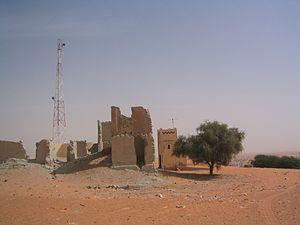
Boutilimit est une ville et une commune de Mauritanie située à 154 km au sud-est de la capitale Nouakchott, dans la région du Trarza.